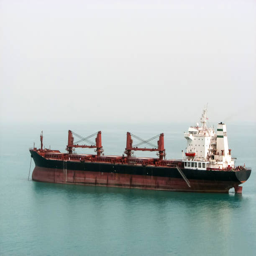
dry cargo ship in the sea , ocean